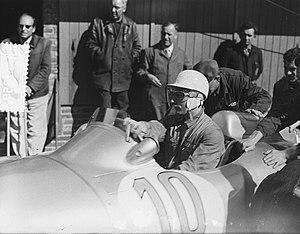
Stirling Moss lors du Grand Prix des Pays-Bas 1955 sur Mercedes-Benz W196.
Le Grand Prix de Grande-Bretagne 1955, disputé sur le circuit d'Aintree le 16 juillet 1955, est la quarante-septième épreuve du championnat du monde de Formule 1 courue depuis 1950 et la sixième manche du championnat 1955.
Le Grand Prix des Pays-Bas 1955, disputé sur le circuit de Zandvoort le 19 juin 1955, est la quarante-sixième épreuve du championnat du monde de Formule 1 courue depuis 1950 et la cinquième manche du championnat 1955.